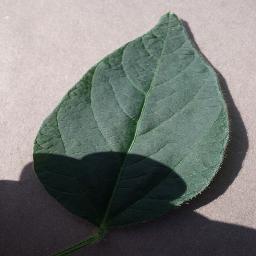
Label: Soybean___healthy